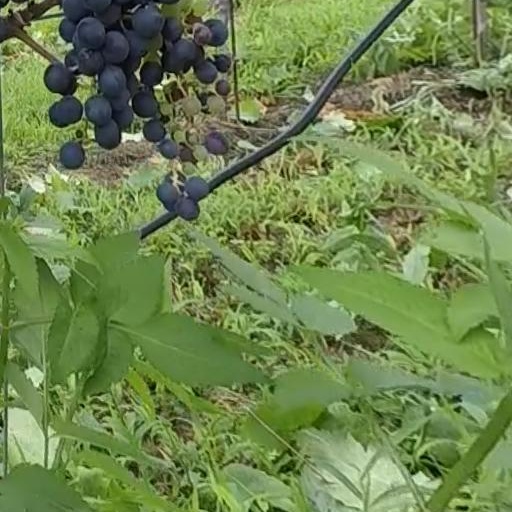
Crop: grape